Heroes (American TV series)

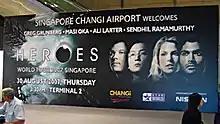
Meet and greet event for Heroes World Tour, Singapore Changi Airport, Singapore

Following the debut of "Heroes" in 2006, the tagline "Save the Cheerleader, Save the World" was recognized within the television industry as an effective marketing device. In 2006, NBC also created a "Heroes" parody titled "Zeroes". "Zeroes", which was released as a viral video on sites including YouTube, features parodies including four chapters and an open audition. Development and production of the project was kept secret from Kring. NBC hosted panels at the 2006, 2007, 2008, and 2009 San Diego Comic-Con to promote the series. Major announcements have been made during the panel, along with sneak peeks of forthcoming seasons. In 2006, the "Heroes" panel presented the entire season one 72-minute pilot. In 2008 the first half of the season three premiere was shown. Comic-Con also allows the cast and crew to answer questions from the press and from fans. On July 21, 2007, Kring announced that cast and crew members of "Heroes" would travel the world for the "Heroes World Tour" to promote the season one DVD release and the forthcoming season two. The tour took place in North America (New York and Toronto), Asia (Singapore, Tokyo, and Hong Kong) and Europe (Munich, Paris and London). The tour began on August 26, and ended on September 1, 2007. The post-hardcore bands Alesana and I See Stars have both respectively named songs after the show, "This Is Usually the Part Where People Scream" and "Save the Cheerleader".